Simsim

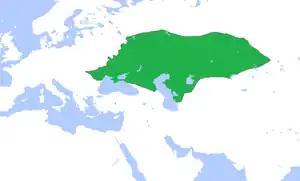
Map of Golden Horde's suzerainty in the 14th century

In the 14th century, its rulers became tributaries of the Golden Horde, which brought Islamic influence with it, the ruler of Simsir was a powerful prince called Gayur-khan from the Sado-Orsoy clan. He was a Christian ruler who was very close to the Khan Khidir who at times used him as an ambassador to the Rus' cities for negotiations and peace. After the death of Khan Khidir the Golden Horde fell into chaos for over 20 years. One of the main figures of this era was the warlord Mamai who was defeated by a Chechen army led by Gayur-khan in 1362. This is believed to have resulted in an independent Simsir kingdom ruled by Gayur-khan. He was also an important ally to Khan Tokhtamysh which is mentioned in the 18th-century manuscript by the general Sultan Kazi-Girey who notes that the Chechens were in the vanguard of the Tokhtamysh against the Timurid empire during the Battle of the Terek river. The defeat of the Golden Horde led to disastrous consequences for the Simsir kingdom as Timur decided to invade it due to their alliance with Tokhtamysh.